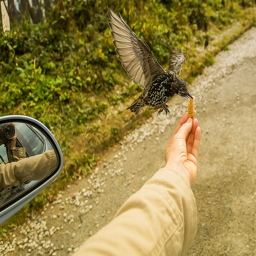
A person feeding a bird with their left hand.
A man feeding a wild bird by hand.
A person reaching out of a vehicle to feed a bird.
A person is feeding a small bird out of his car window.
A small bird eats food from someone's hand.